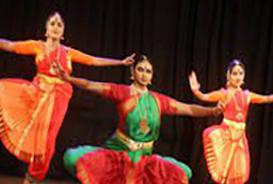
Dance form: bharatanatyam